Atomwaffen Division

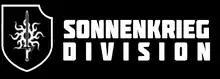
Logo used by the Sonnenkrieg Division in some statements

On June 18, 2019, Sonnenkrieg members Dunn-Koczorowski and Michal Szewczuk, 19, were jailed for terrorism offences. According to the prosecutor the men promoted "engaging in a "total attack" on the system", Dunn-Koczorowski having proclaimed "terror is the best political weapon for nothing drives people harder than a fear of sudden death" and were intent on action. Furthermore, the group was influenced by James Mason who "may well represent the most violent, revolutionary and potentially terroristic expression of right-wing extremism current today". Dunn-Koczorowski was sentenced to 18 months in prison for encouraging terrorism, and Szewczuk was sentenced to four years in prison for encouraging terrorism and possessing documents that are useful to a terrorist, such as bomb-making instructions.